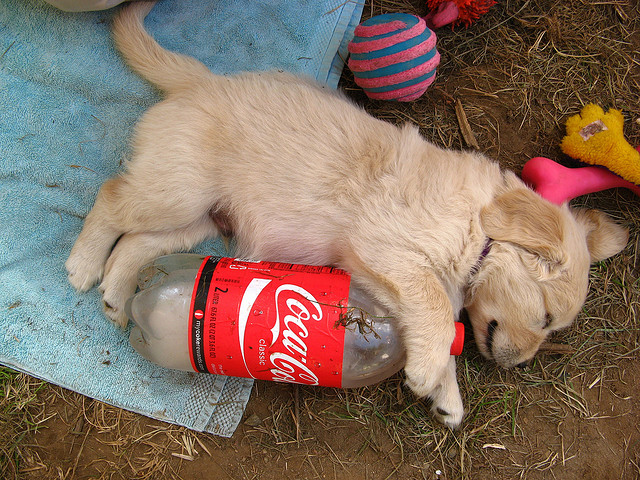
một con chó con màu nâu bất tỉnh sau khi uống một chai than cốc